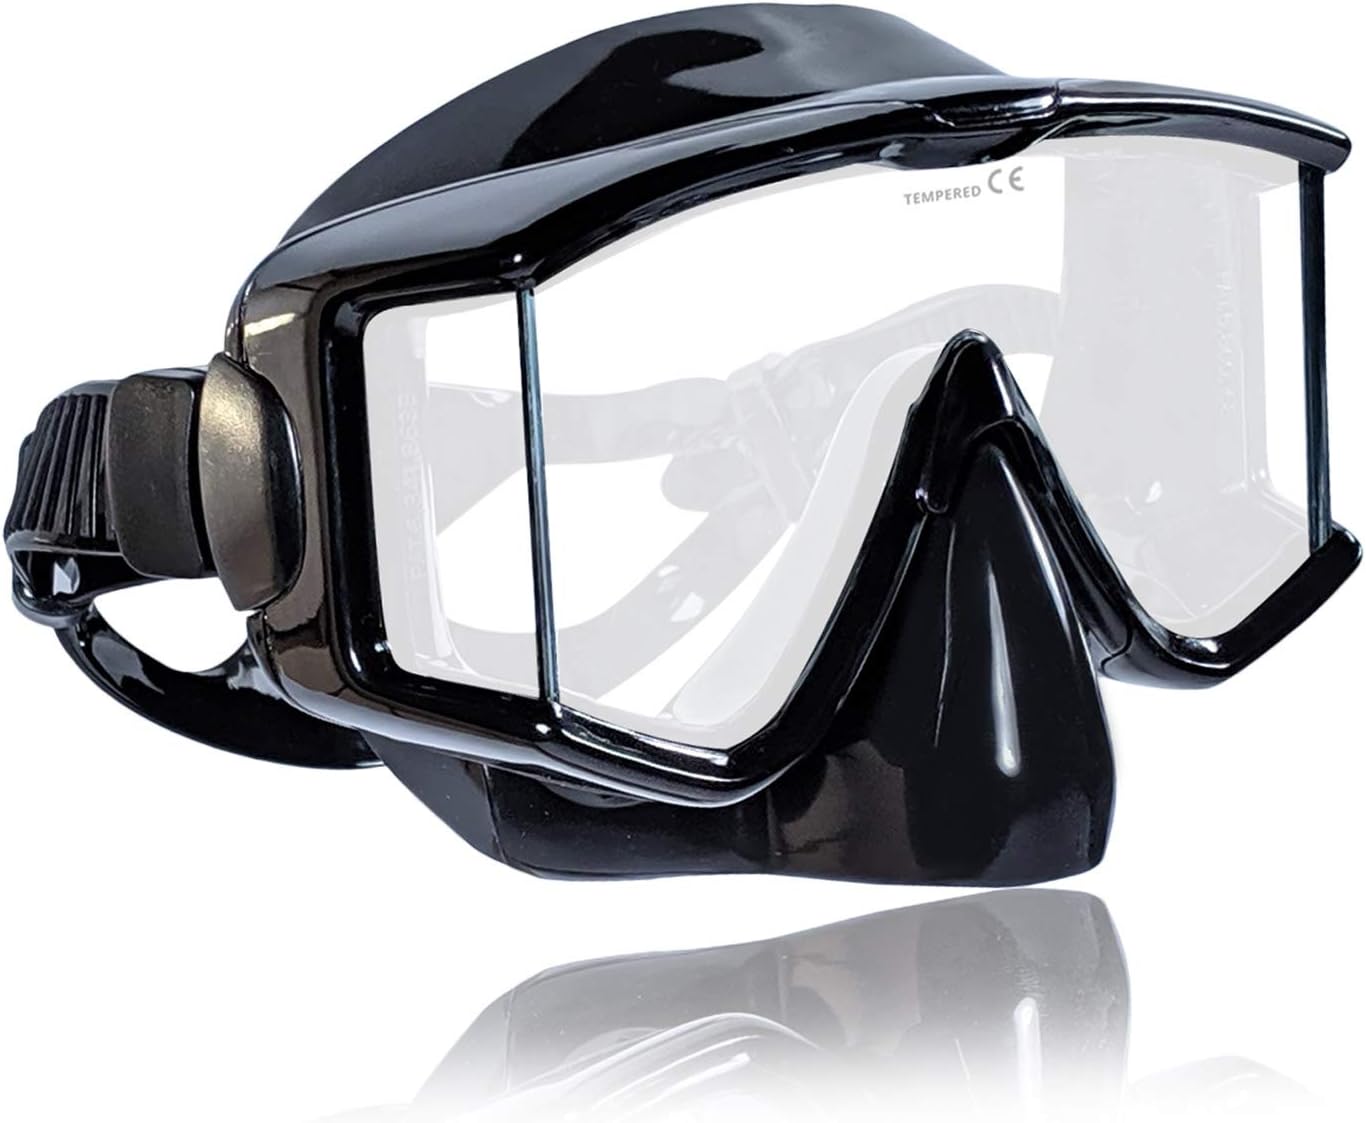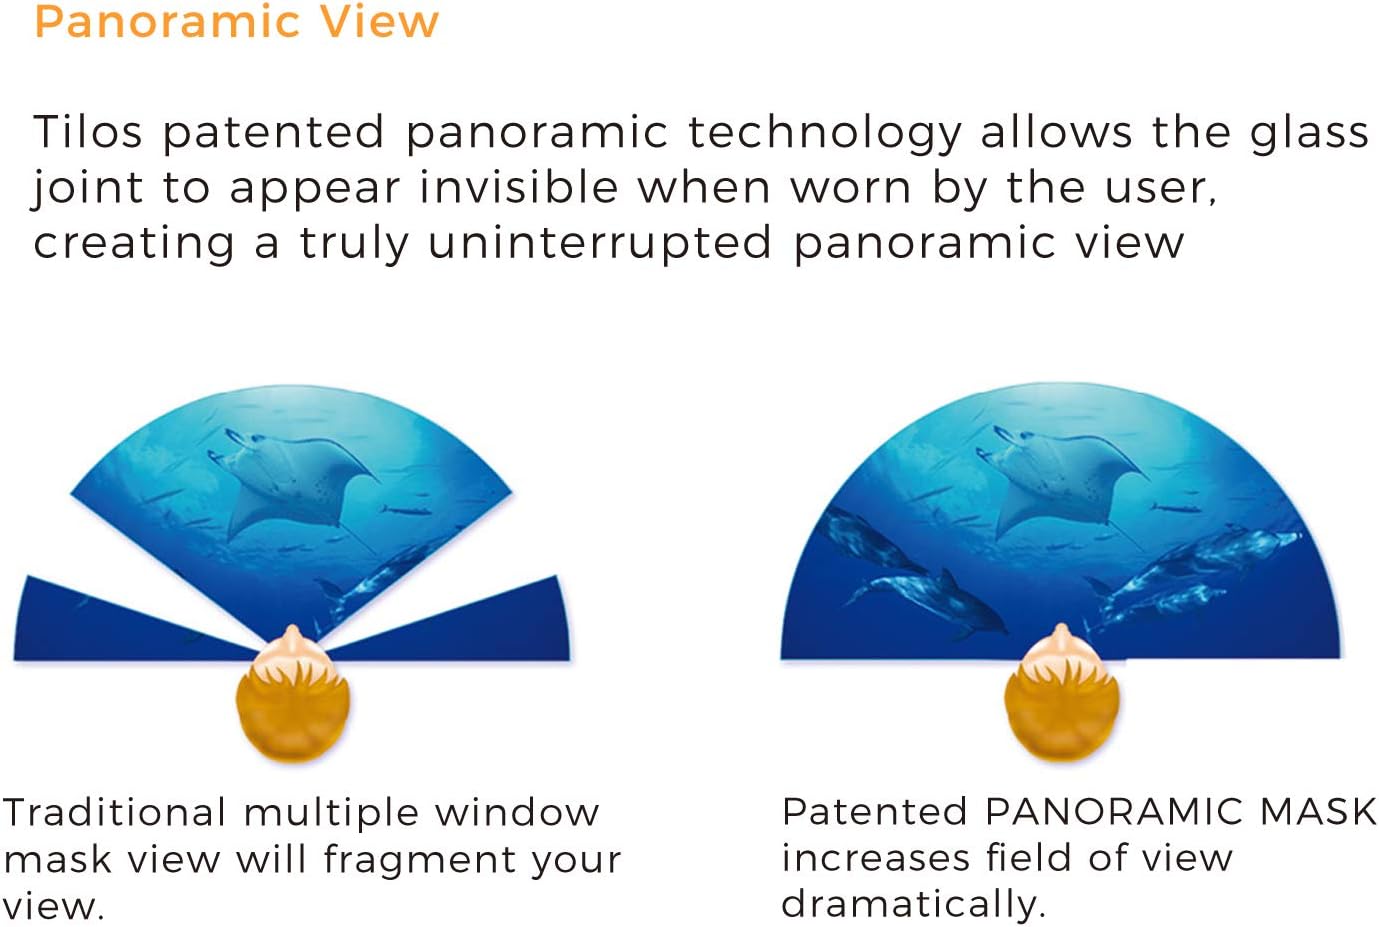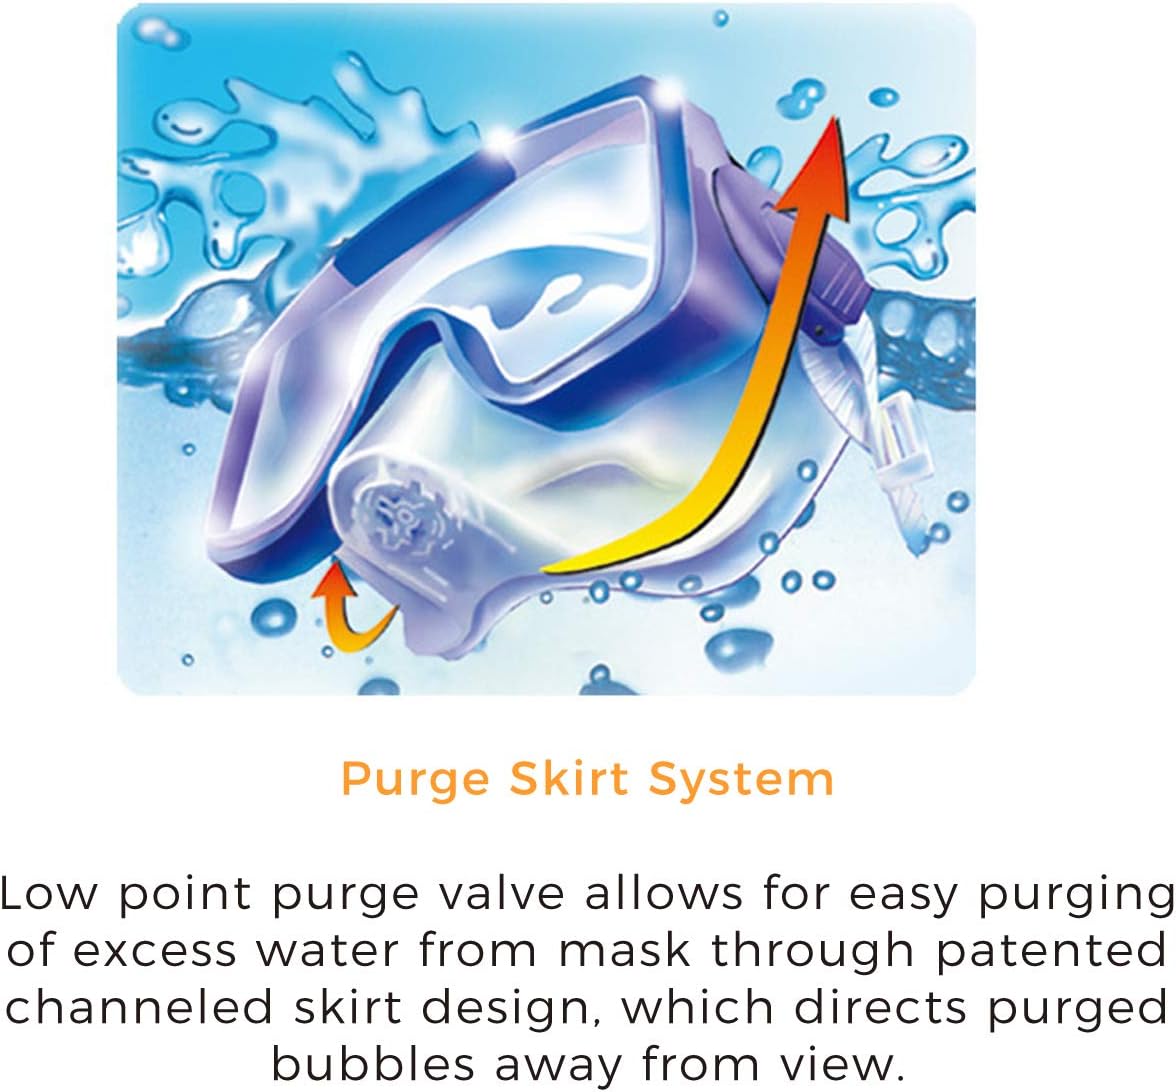
Tilos Single Lens Panoramic Large Wide View Mask for Scuba Diving & Snorkeling
Category: Sports & Outdoors
Patented innovative Panoramic technology allows the glass joint to appear invisible when worn by the user, creating a truly uninterrupted panoramic view.
Features: Wide Anatomical Silicone Rubber Split Style Designed Mask Strap, Double Feathered Edge Silicone Skirt, Tempered Glass Lenses | Strap and Skirt Combined for Excellent Seal on the Face, Easy-to-Reach One-Hand Nose Pocket for Ear Equalization, Quick Adjust Buckles System | 4-Lens Mask Designed, Panoramic View w/o Interruption, Maximum Light and Feels as Open As-the-Ocean Itself, Medium Internal Volume | Nose Purge allows you to blow water out of the mask without removing the entire mask | Patented nose purge valve direct bubbles to the side, without obstructing field of view